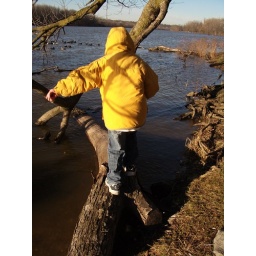
boy in yellow at the river